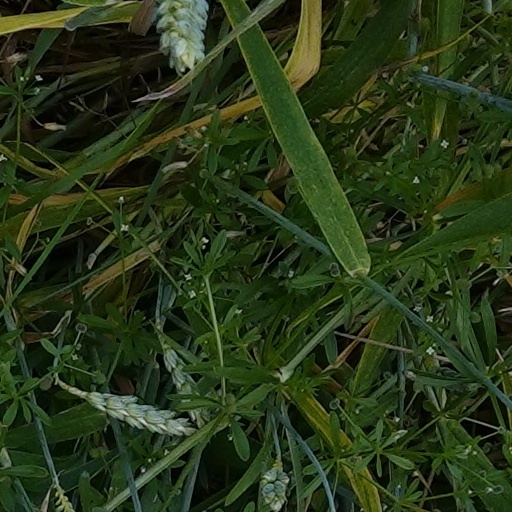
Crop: wheat